Dar Djellouli

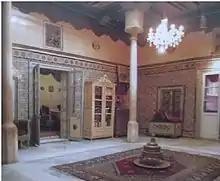
Courtyard of the hosts' floor

The palace's decoration is a mixture of the traditional local style and the Western one. This association can be noticed in the columns with Turkish capitals, Italian and Qallaline faience, and Hispano-Maghrebi ceilings.